Little Rock, Arkansas

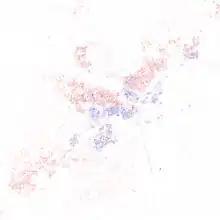
Map of racial distribution in Little Rock, 2010 U.S. Census. Each dot is 25 people:

Little Rock was named for a stone outcropping on the bank of the Arkansas River used by early travelers as a landmark, which marked the transition from the flat Mississippi Delta region to the Ouachita Mountain foothills. It was named in 1722 by French explorer and trader, Jean-Baptiste Bénard de la Harpe. Travelers referred to the area as the "Little Rock". Though there was an effort to officially name the city "Arkopolis" upon its founding in the 1820s, and that name did appear on a few maps made by the US Geological Survey, the name Little Rock is eventually what stuck.